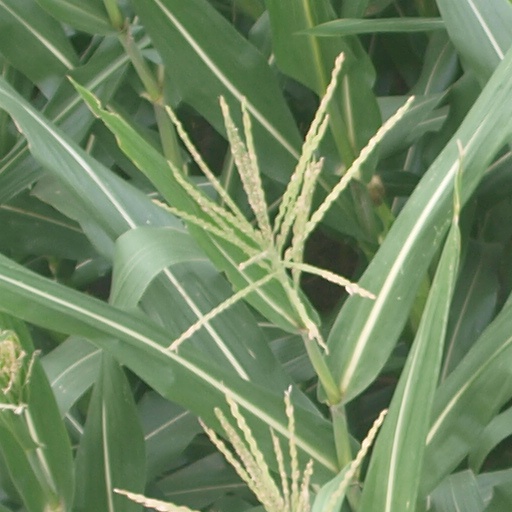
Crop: maize; corn